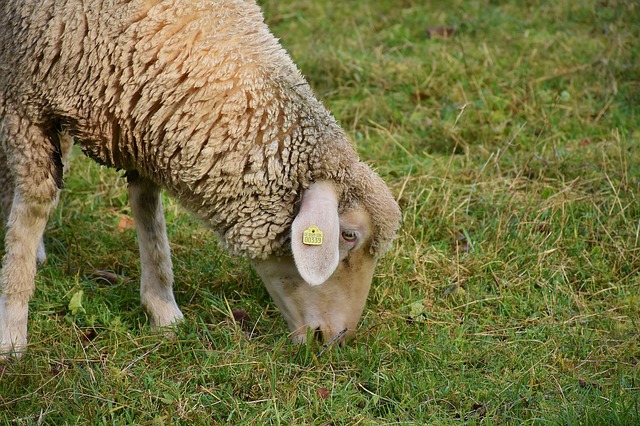
Label: pecora